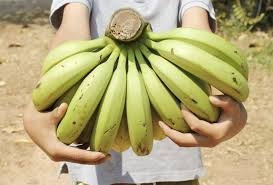
Label: banana